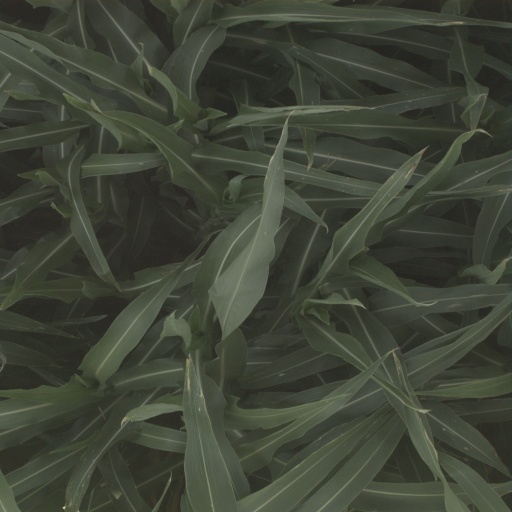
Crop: sorghum